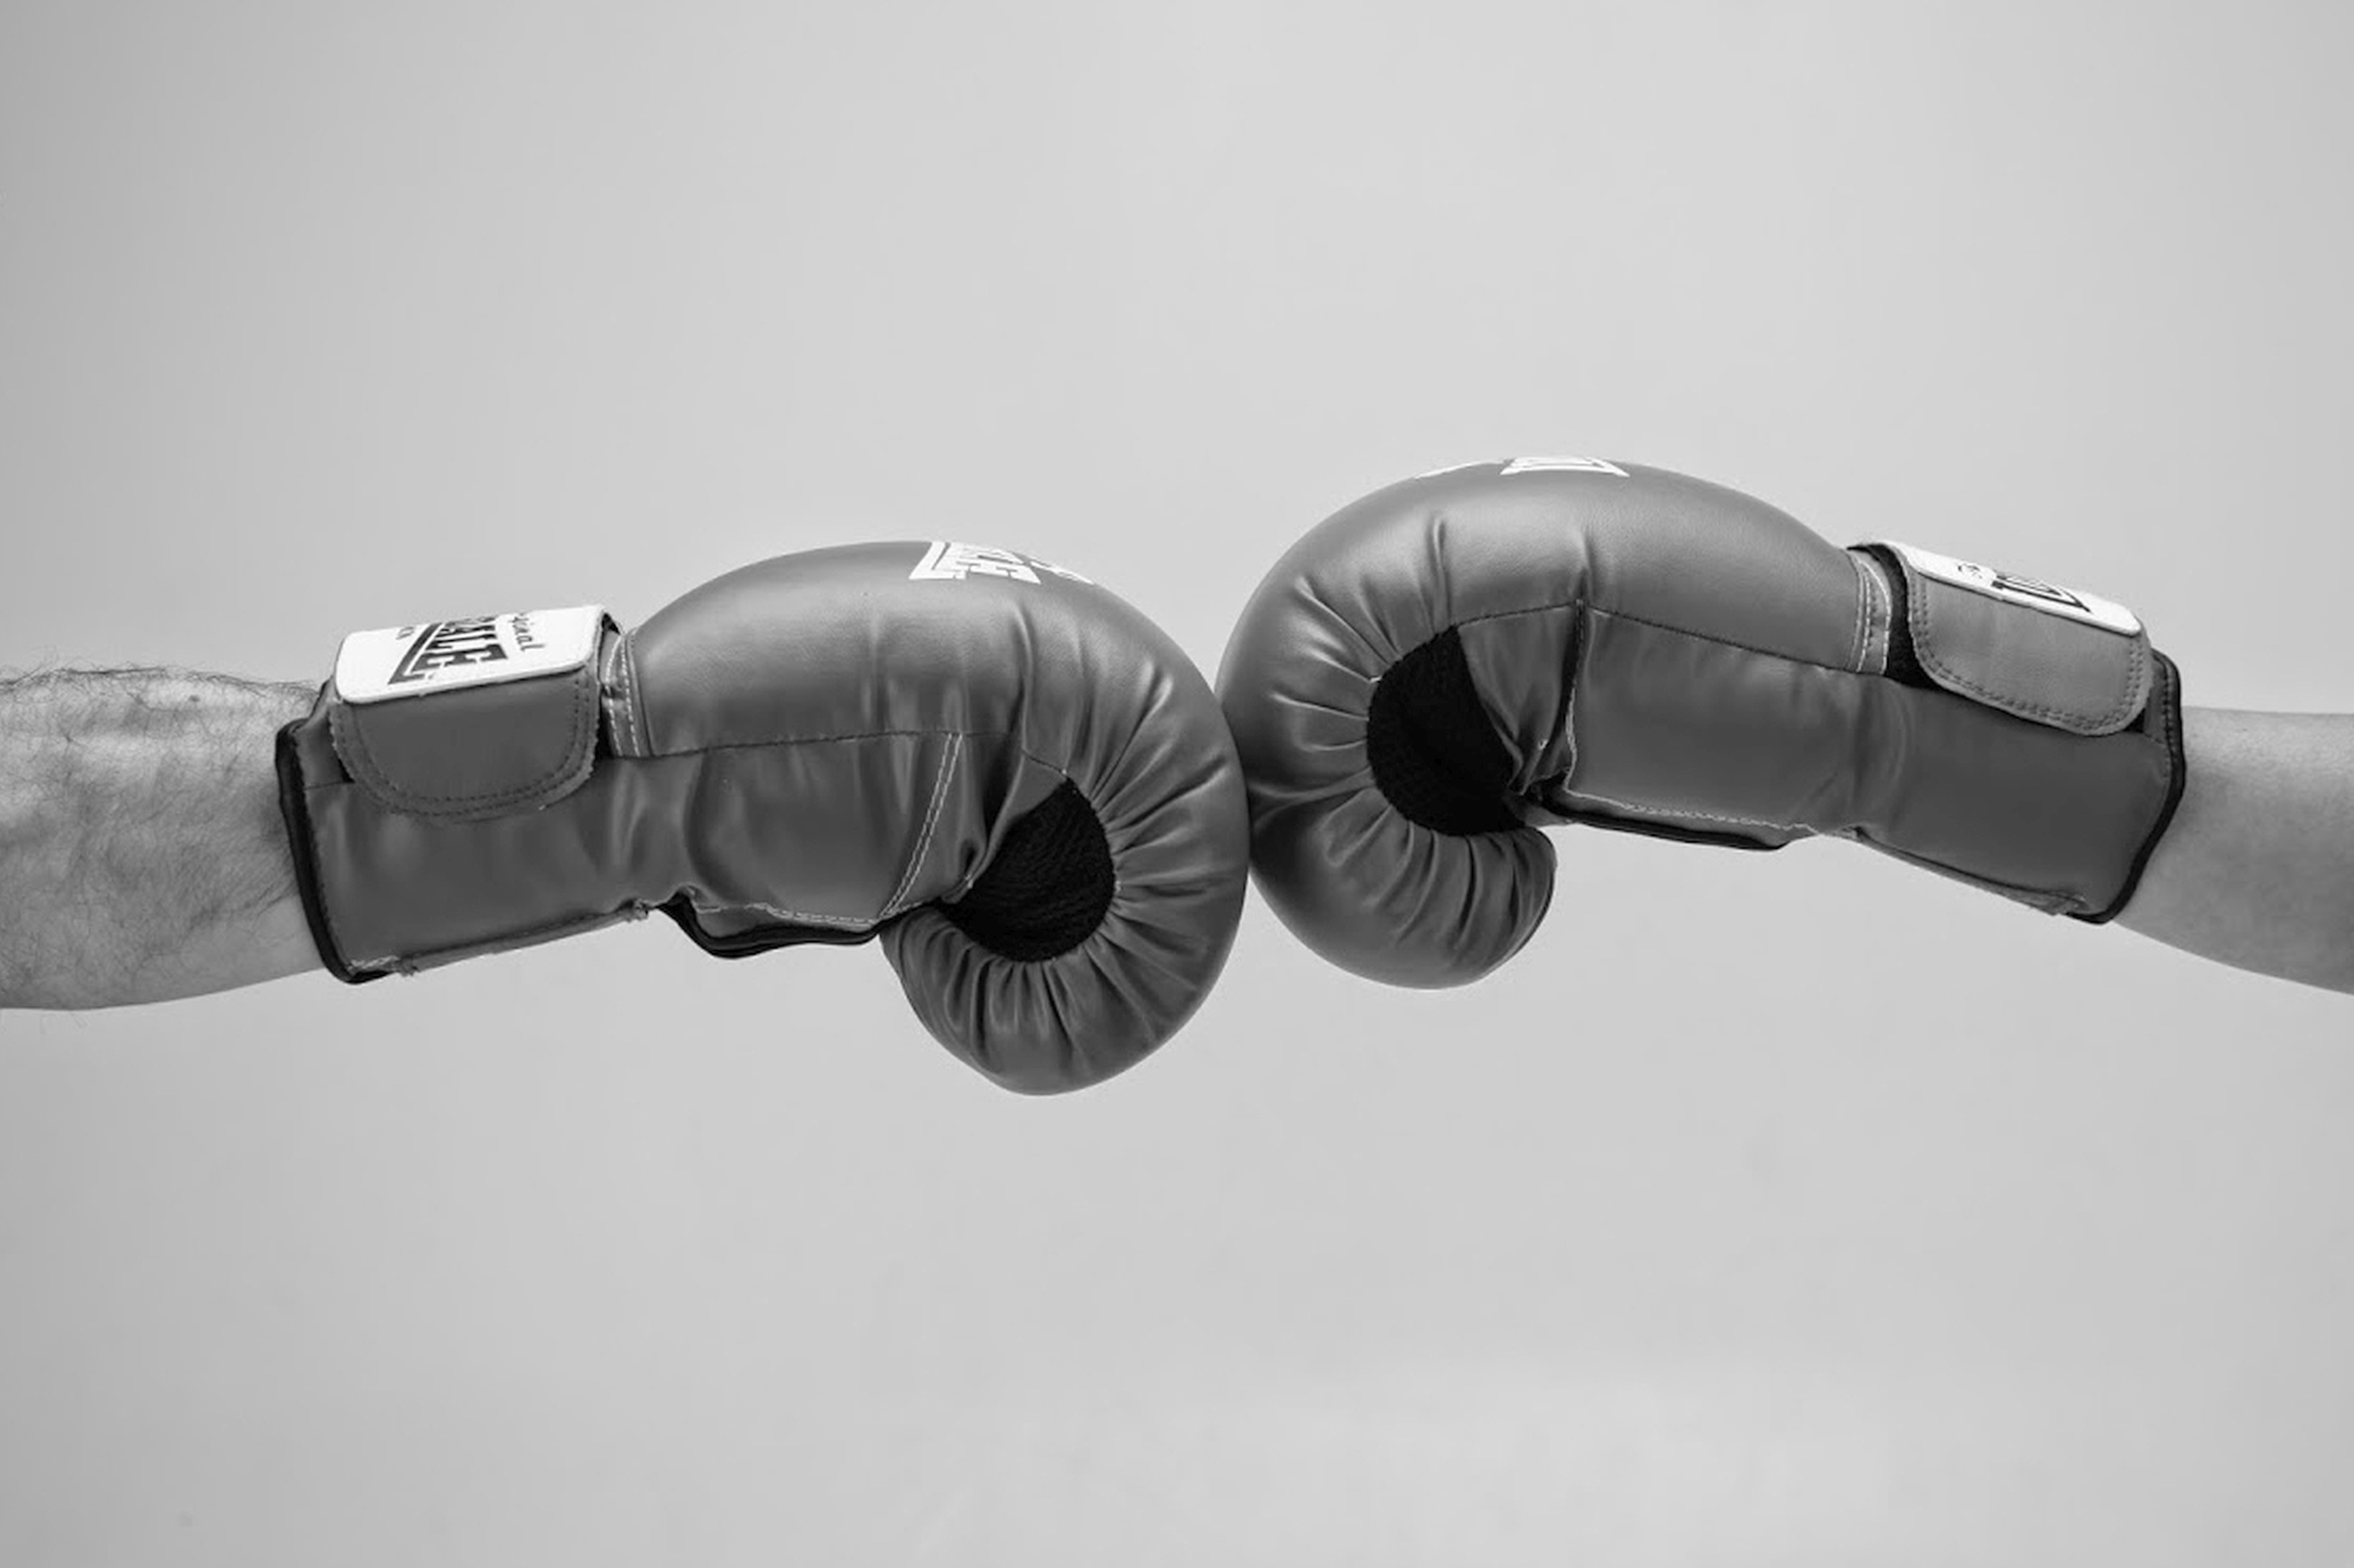
hand, technology, gadget, arm, product, tap, headphones, audio equipment